Rick Lasky

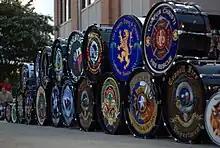
Bass drums, each marked with a distinctive logo of a fire department, are stacked in front of a building

Lasky was hired as chief of the fire department in Lewisville, Texas, in April 2000. After the September 11 attacks, Lasky, who knew many New York City firefighters and was a close friend of chief Peter Ganci, and the Lewisville Fire Department gained national attention when they raised over $200,000 for the families of New York City Firefighters. The fundraising effort caught the attention of John Travolta, who visited Lewisville as a favor to Lasky while promoting the film "Ladder 49". In 2004, Lasky formed a bagpipe band and honor guard for the Lewisville Fire Department, and in 2008, the department began holding the Keeping Tradition Alive Symposium, which brings hundreds of members of various bagpipe bands and honor guards representing various firefighting units across the country. In 2011, Lasky was honored on the floor of the U.S. House of Representatives by Congressman Michael C. Burgess.